Ihor Kolomoyskyi

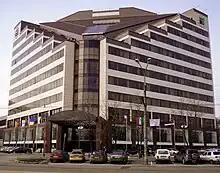
PrivatBank head office in Dnipro, 2010

Beginning in 2010, rumors circulated that Kolomoyskyi's assets were coming under pressure from the Ukrainian authorities and that he was spending increasingly more time in Switzerland.